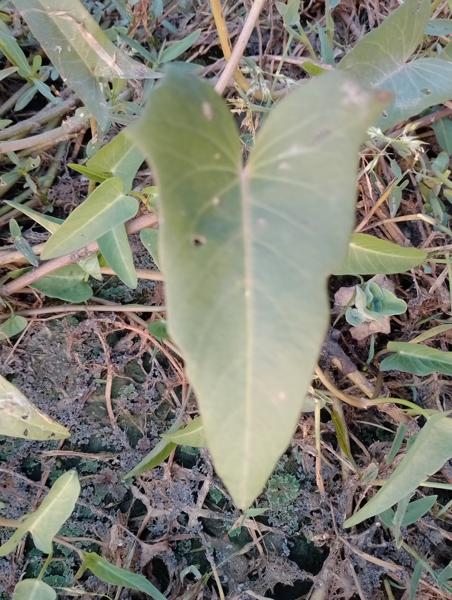
Weed species: Ipomoea aquatic